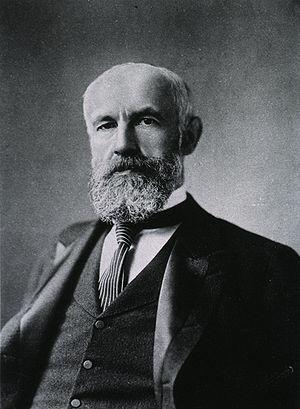
La psychologie de l'adolescent, discipline apparentée à la psychologie de l'enfant, a pour objet d'étude les processus de pensée et les comportements de l'adolescent, son développement psychologique et ses problèmes éventuels.
Granville Stanley Hall, né le 1ᵉʳ février 1844 à Ashfield et mort le 24 avril 1924 à Worcester, est un philosophe, psychologue et universitaire américain.